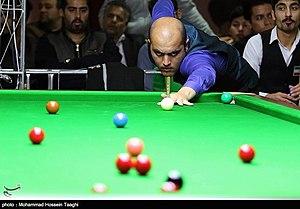
Amir Sarkhosh est un joueur de snooker iranien.